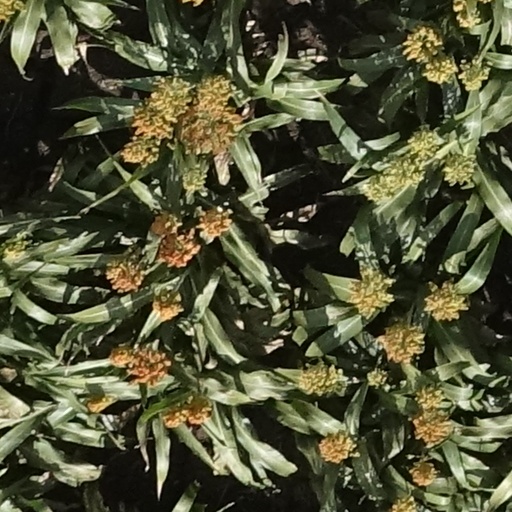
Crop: sorghum